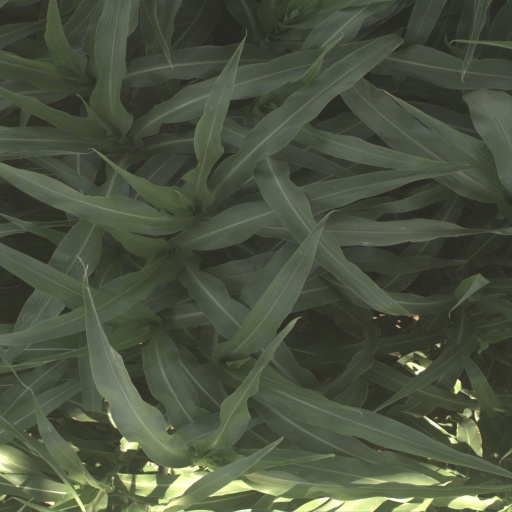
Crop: sorghum